Tamil Tigers' Debt to America

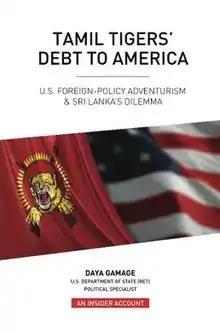

Tamil Tigers' Debt to America: US Foreign Policy Adventurism & Sri Lanka's Dilemma is a book written by Daya Gamage, a retired public affairs assistant and political specialist of United States Department of State. The book provides an analysis and interpretation of Washington's covert and overt foreign policy adventurism on Sri Lanka and practices that revived the country’s domestically annihilated military organisation Tamil Tigers (LTTE) in the global arena.